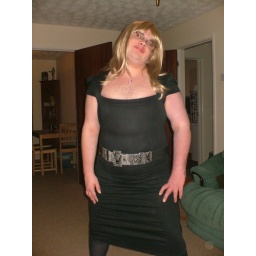
Here I am showing off my sexy curves, in my black pencil dress and I felt like a real girl.